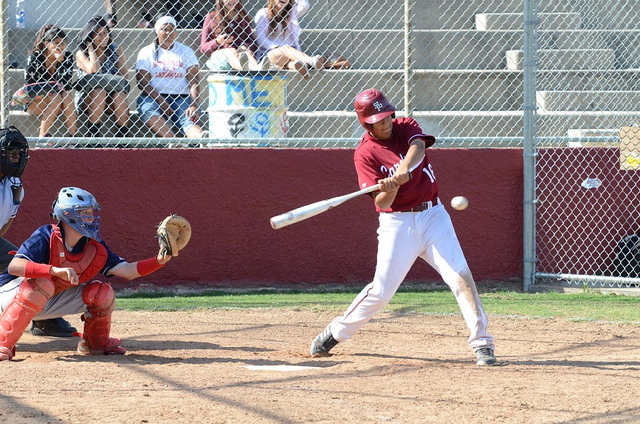
cầu thủ đánh bóng đang xoay người để đánh bóng